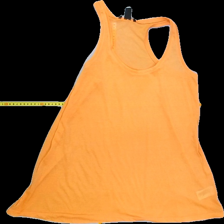
View: front
Type: Tank top
Category: Ladies
Brand: H&M
Colors: Orange
Material: 100%polyester
Pattern: Plain
Cut: Regular, C-collar
Size: M
Season: Summer
Trend: No trend
Stains: No
Price range: <50
Recommended usage: Export